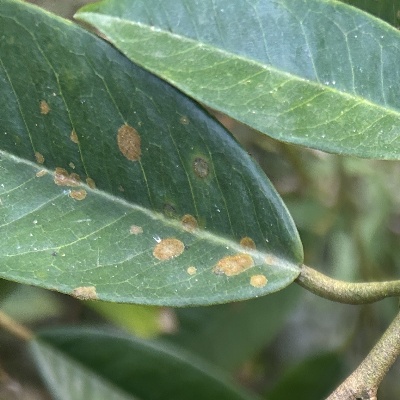
Label: Leaf_Algal